Lamar Cardinals and Lady Cardinals

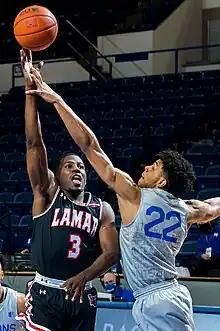
A Cardinals basketball game against Air Force in 2020

The basketball team plays in the 10,080-seat Montagne Center.